Kenwyne Jones

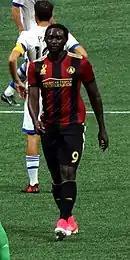

On 28 January 2014, Jones joined Cardiff City in a player-exchange with Peter Odemwingie. Jones scored a debut goal for the Bluebirds on 1 February 2014, netting the winner in a 2–1 triumph against Norwich City, just one minute after Craig Bellamy had equalised. He played 11 times for Cardiff in the 2013–14 as they suffered relegation to the Championship.